Operation Chastise

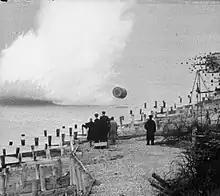
Barnes Wallis and others watch a practice "Upkeep" bomb strike the shoreline at Reculver, Kent.

The operation was given to No. 5 Group RAF, which formed a new squadron to undertake the dams mission. It was initially called Squadron X, as the speed of its formation outstripped the RAF process for naming squadrons. Led by 24-year-old Wing Commander Guy Gibson, a veteran of more than 170 bombing and night-fighter missions, 21 bomber crews were selected from 5 Group squadrons. The crews included RAF personnel of several nationalities, members of the Royal Australian Air Force (RAAF), Royal Canadian Air Force (RCAF) and Royal New Zealand Air Force (RNZAF). The squadron was based at RAF Scampton, about north of Lincoln.